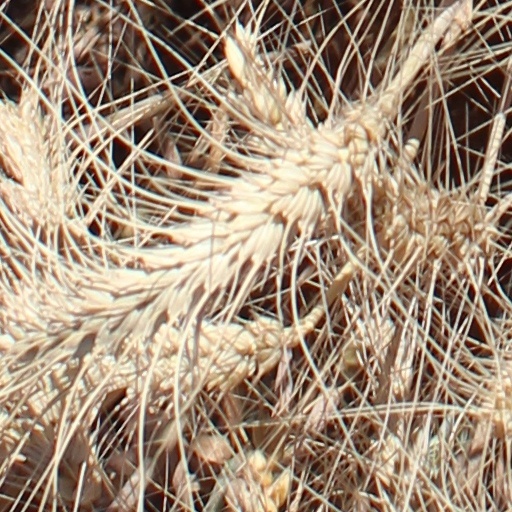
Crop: wheat